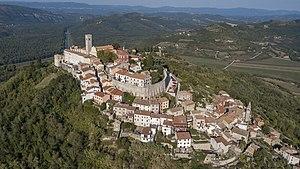
L’Istrie est une péninsule de l'Adriatique de forme triangulaire pointée vers le sud, attachée au continent par le nord-est. Sa superficie est de 2 820 km². Son littoral commence au nord-ouest avec le golfe de Trieste, suit une ligne rectiligne nord-ouest/sud-est longue de 242,5 km jusqu'au cap Kamenjak où il s'infléchit et suit une ligne sud-ouest/nord-est longue de 212,4 km jusqu'à la baie de Kvarner. Son territoire est principalement compris en Croatie.